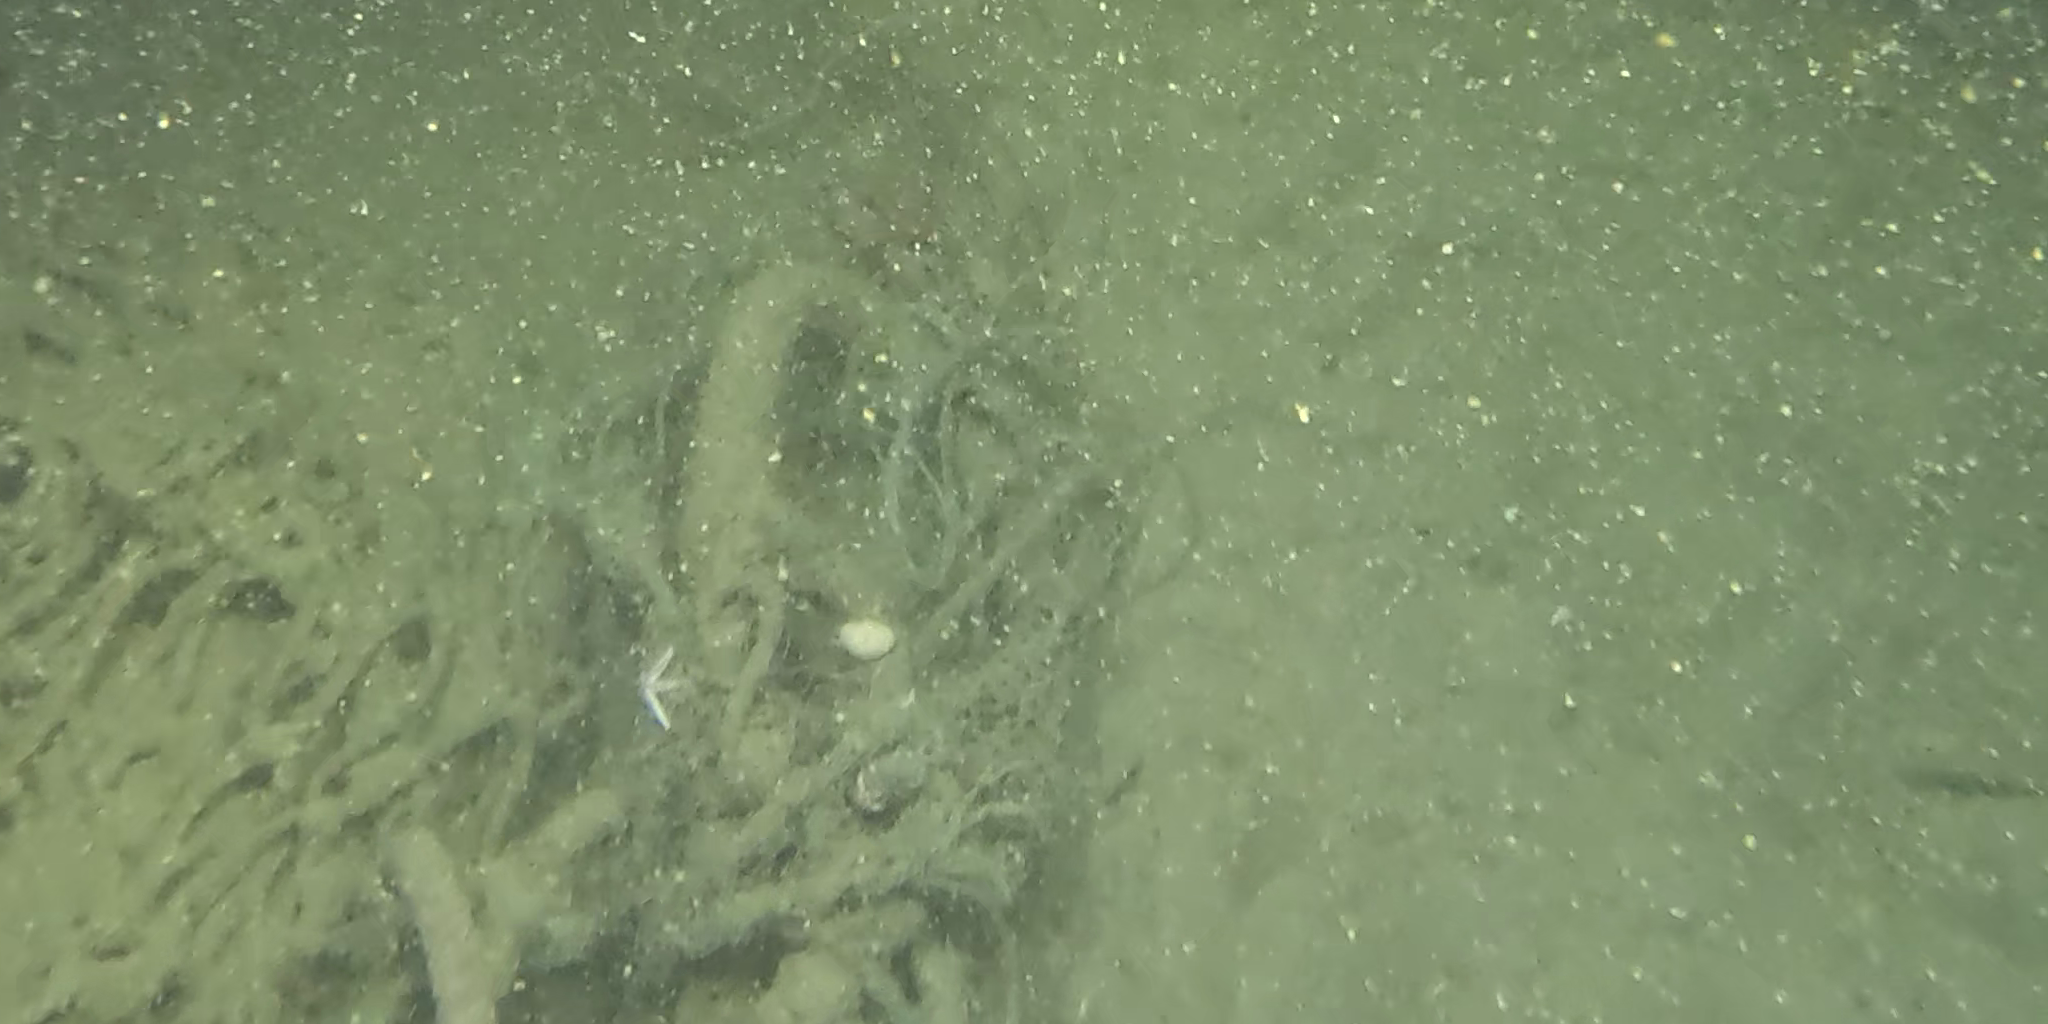
Seabed habitat: bad